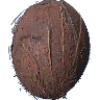
Label: cocos